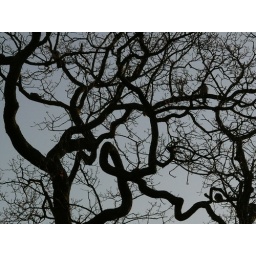
tree branches against sky positive and negative, silhouette